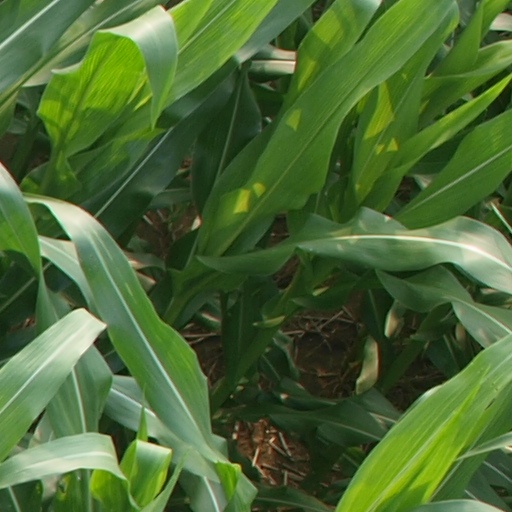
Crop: maize; corn